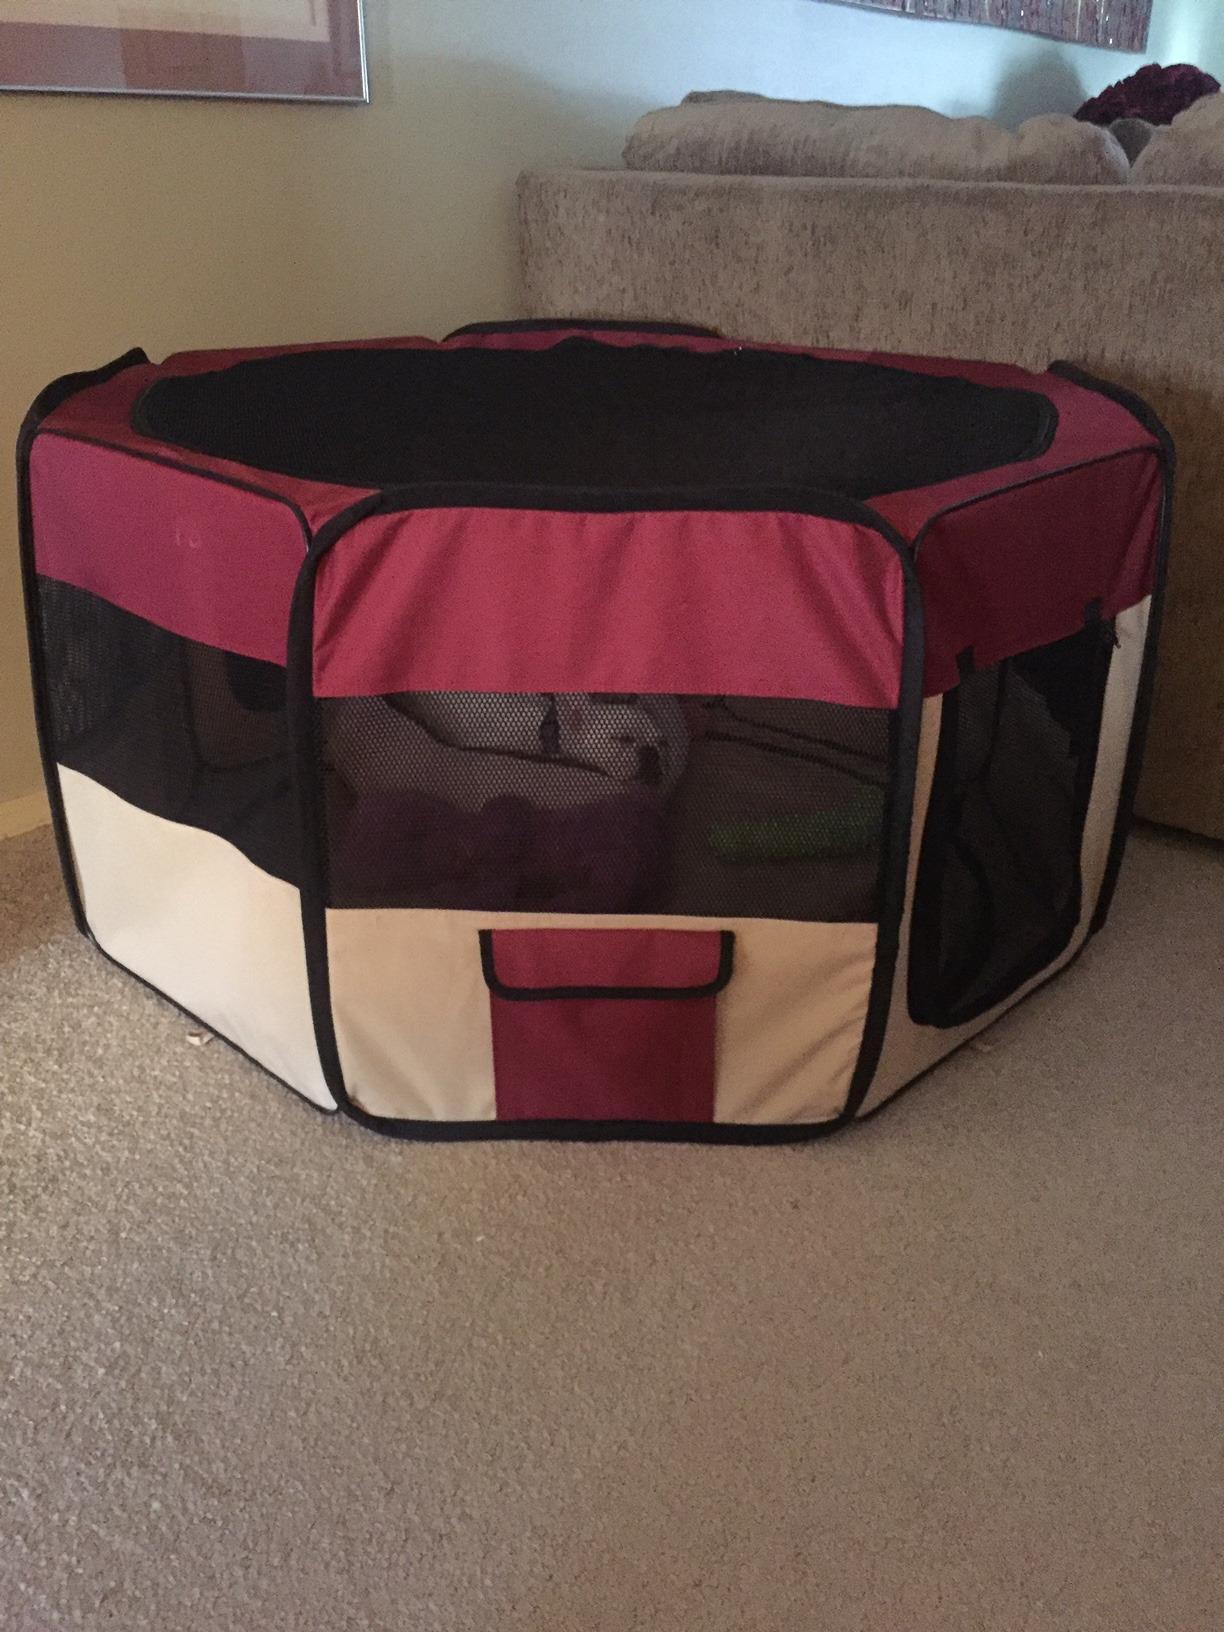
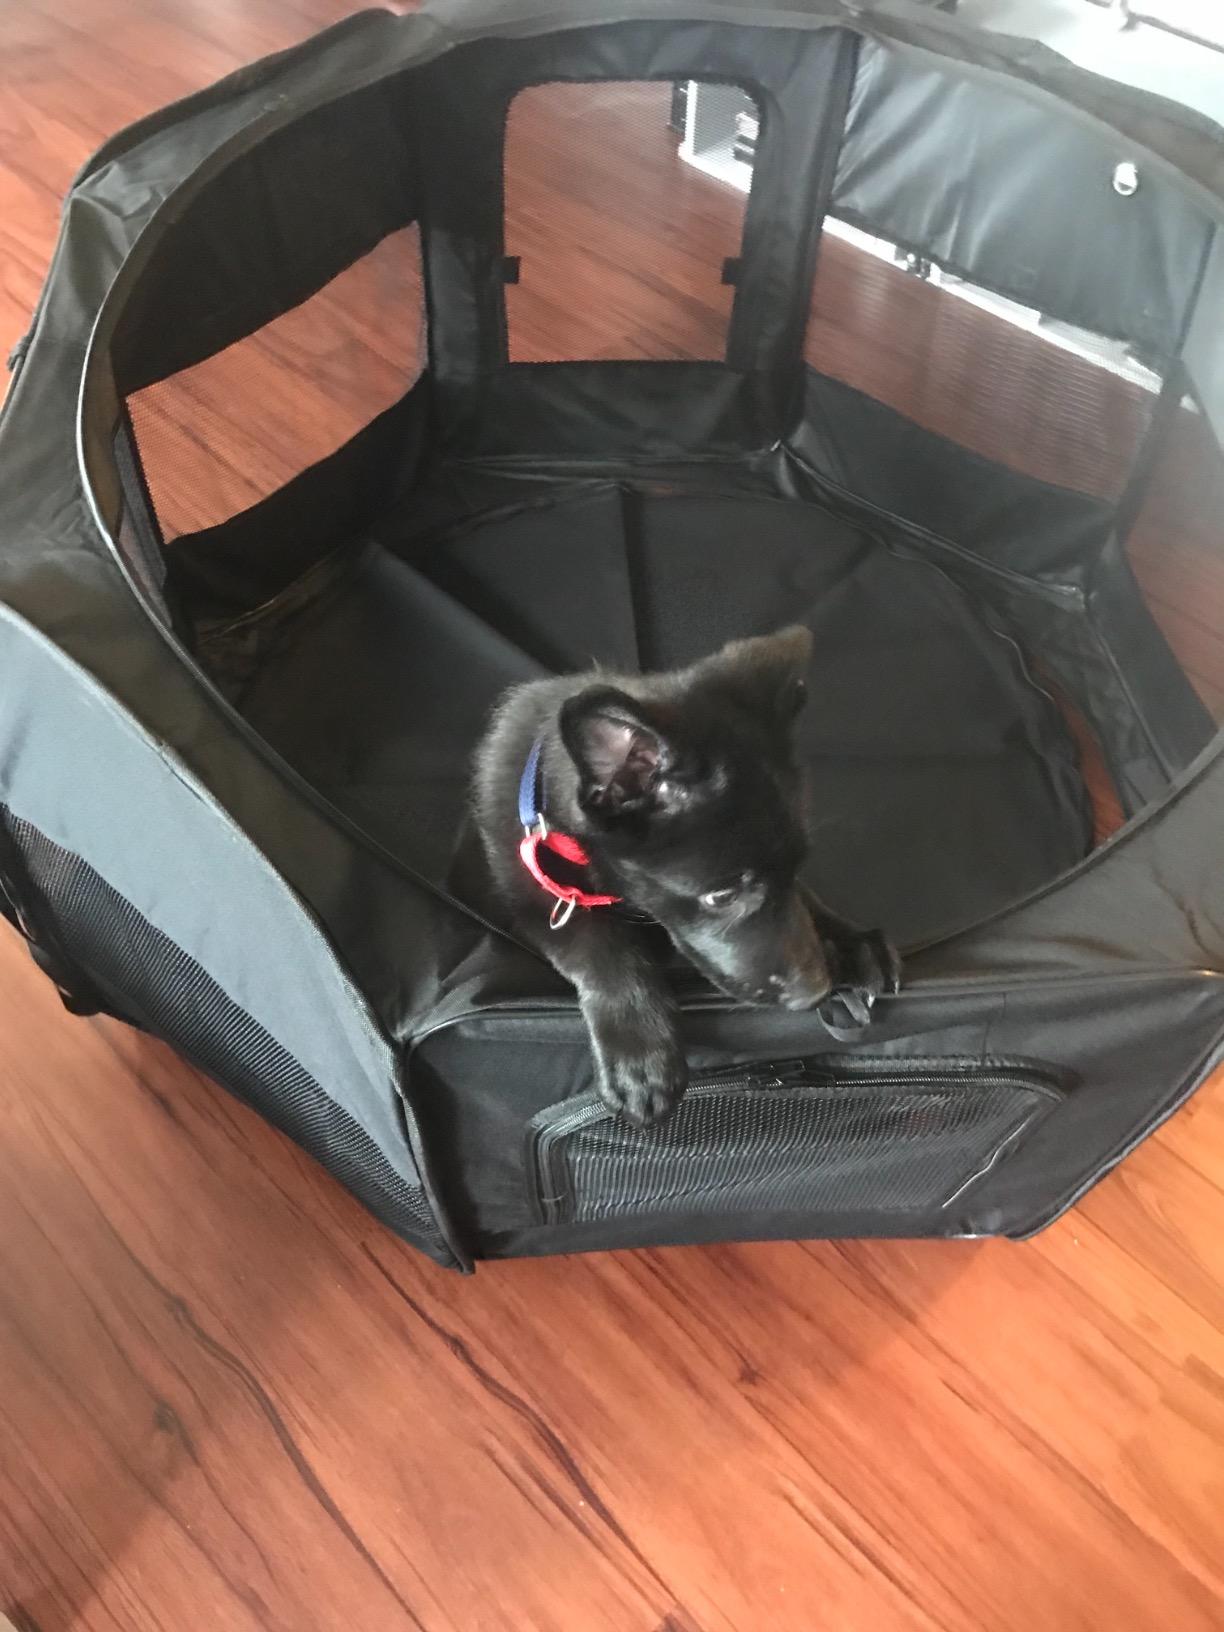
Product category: items_kennel
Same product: no